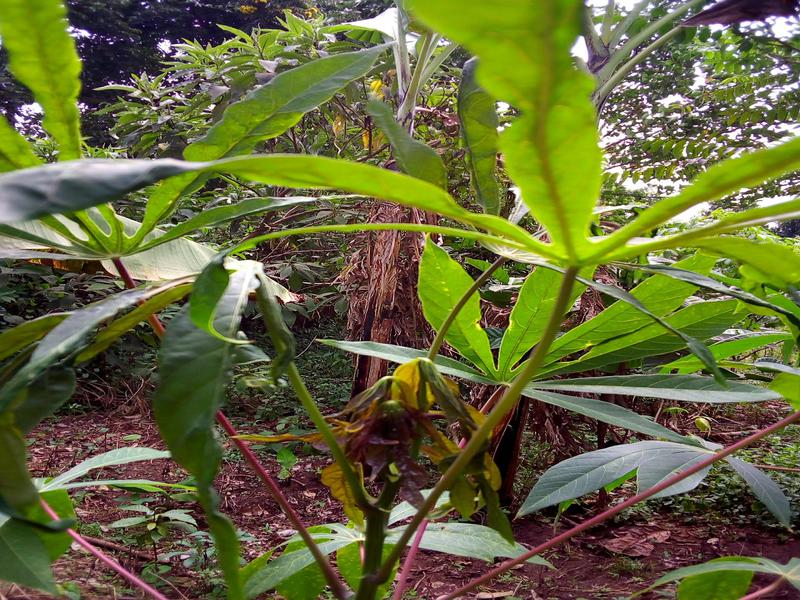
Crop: cassava
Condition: green_mottle